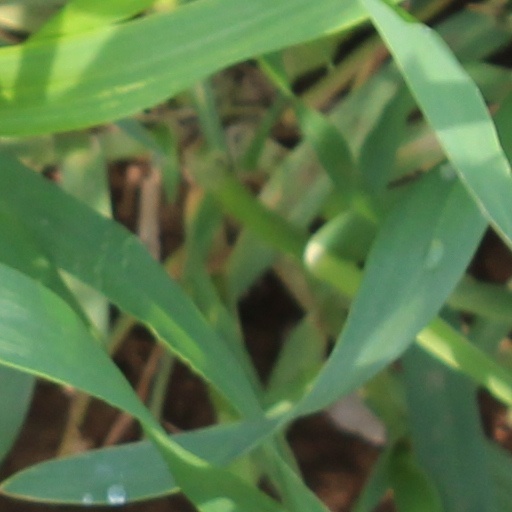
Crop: wheat